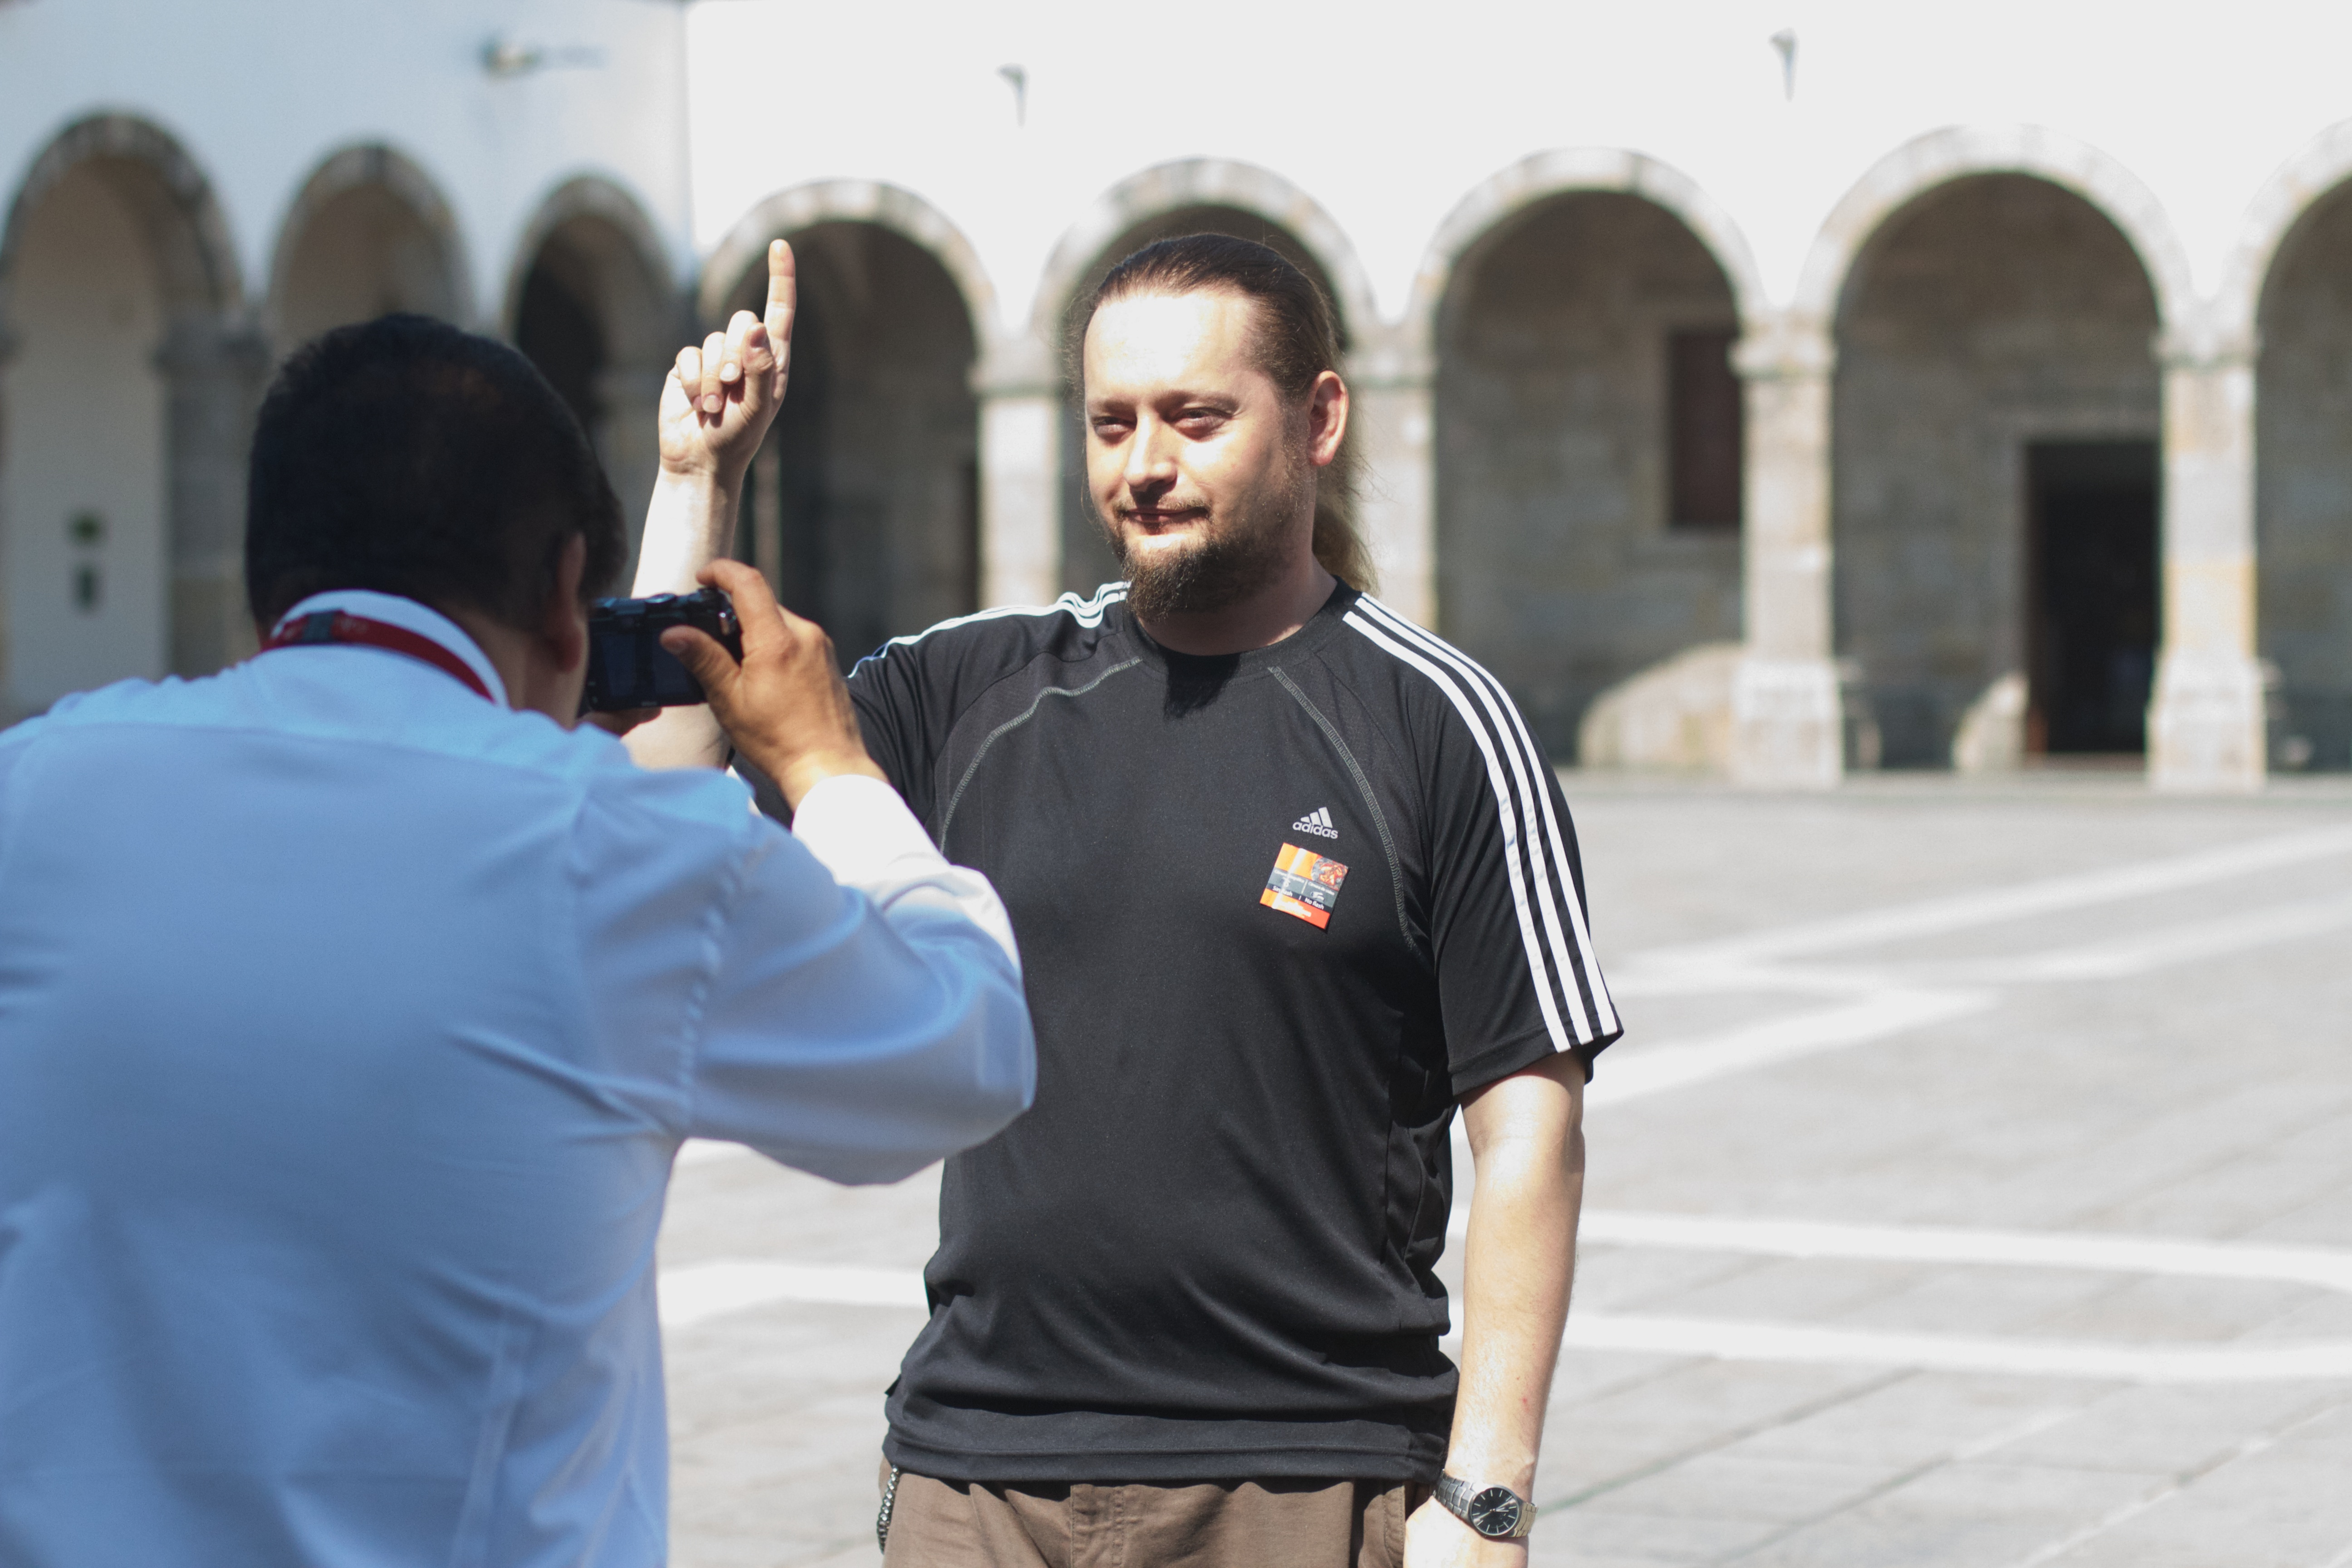
recreation, uniform, t shirt